Trinity Church Adelaide

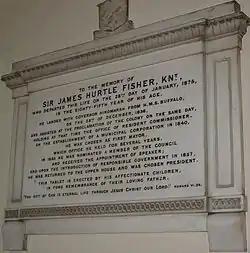
Memorial plaque to James Hurtle Fisher, resident commissioner of the colony of South Australia, first Mayor of Adelaide and trustee of the church

In 1878, there was a proposal to rebuild when some money was subscribed, but this did not take place until the congregation decided in the mid-1880s to completely rebuild the church to a design by the prominent architect Edward John Woods, using the mellow sandstone which eventually weathered to match the original limestone. It was around this time that the present name of "Holy Trinity" became current.